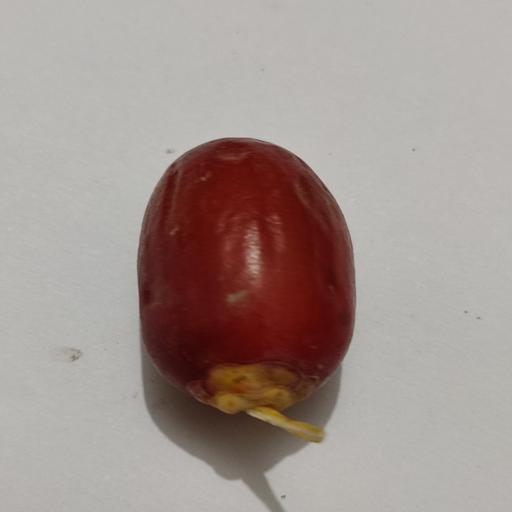
Crop type: Date Palm